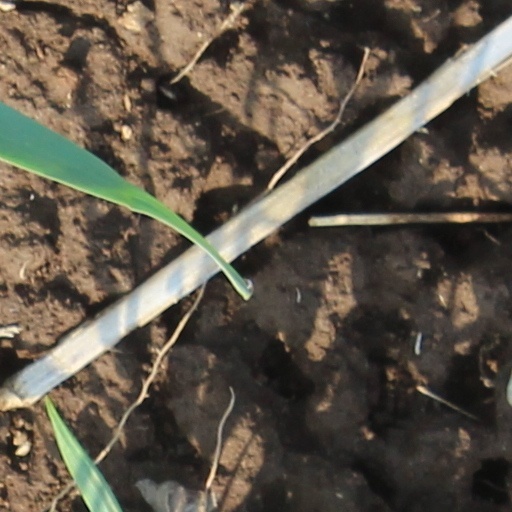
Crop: wheat